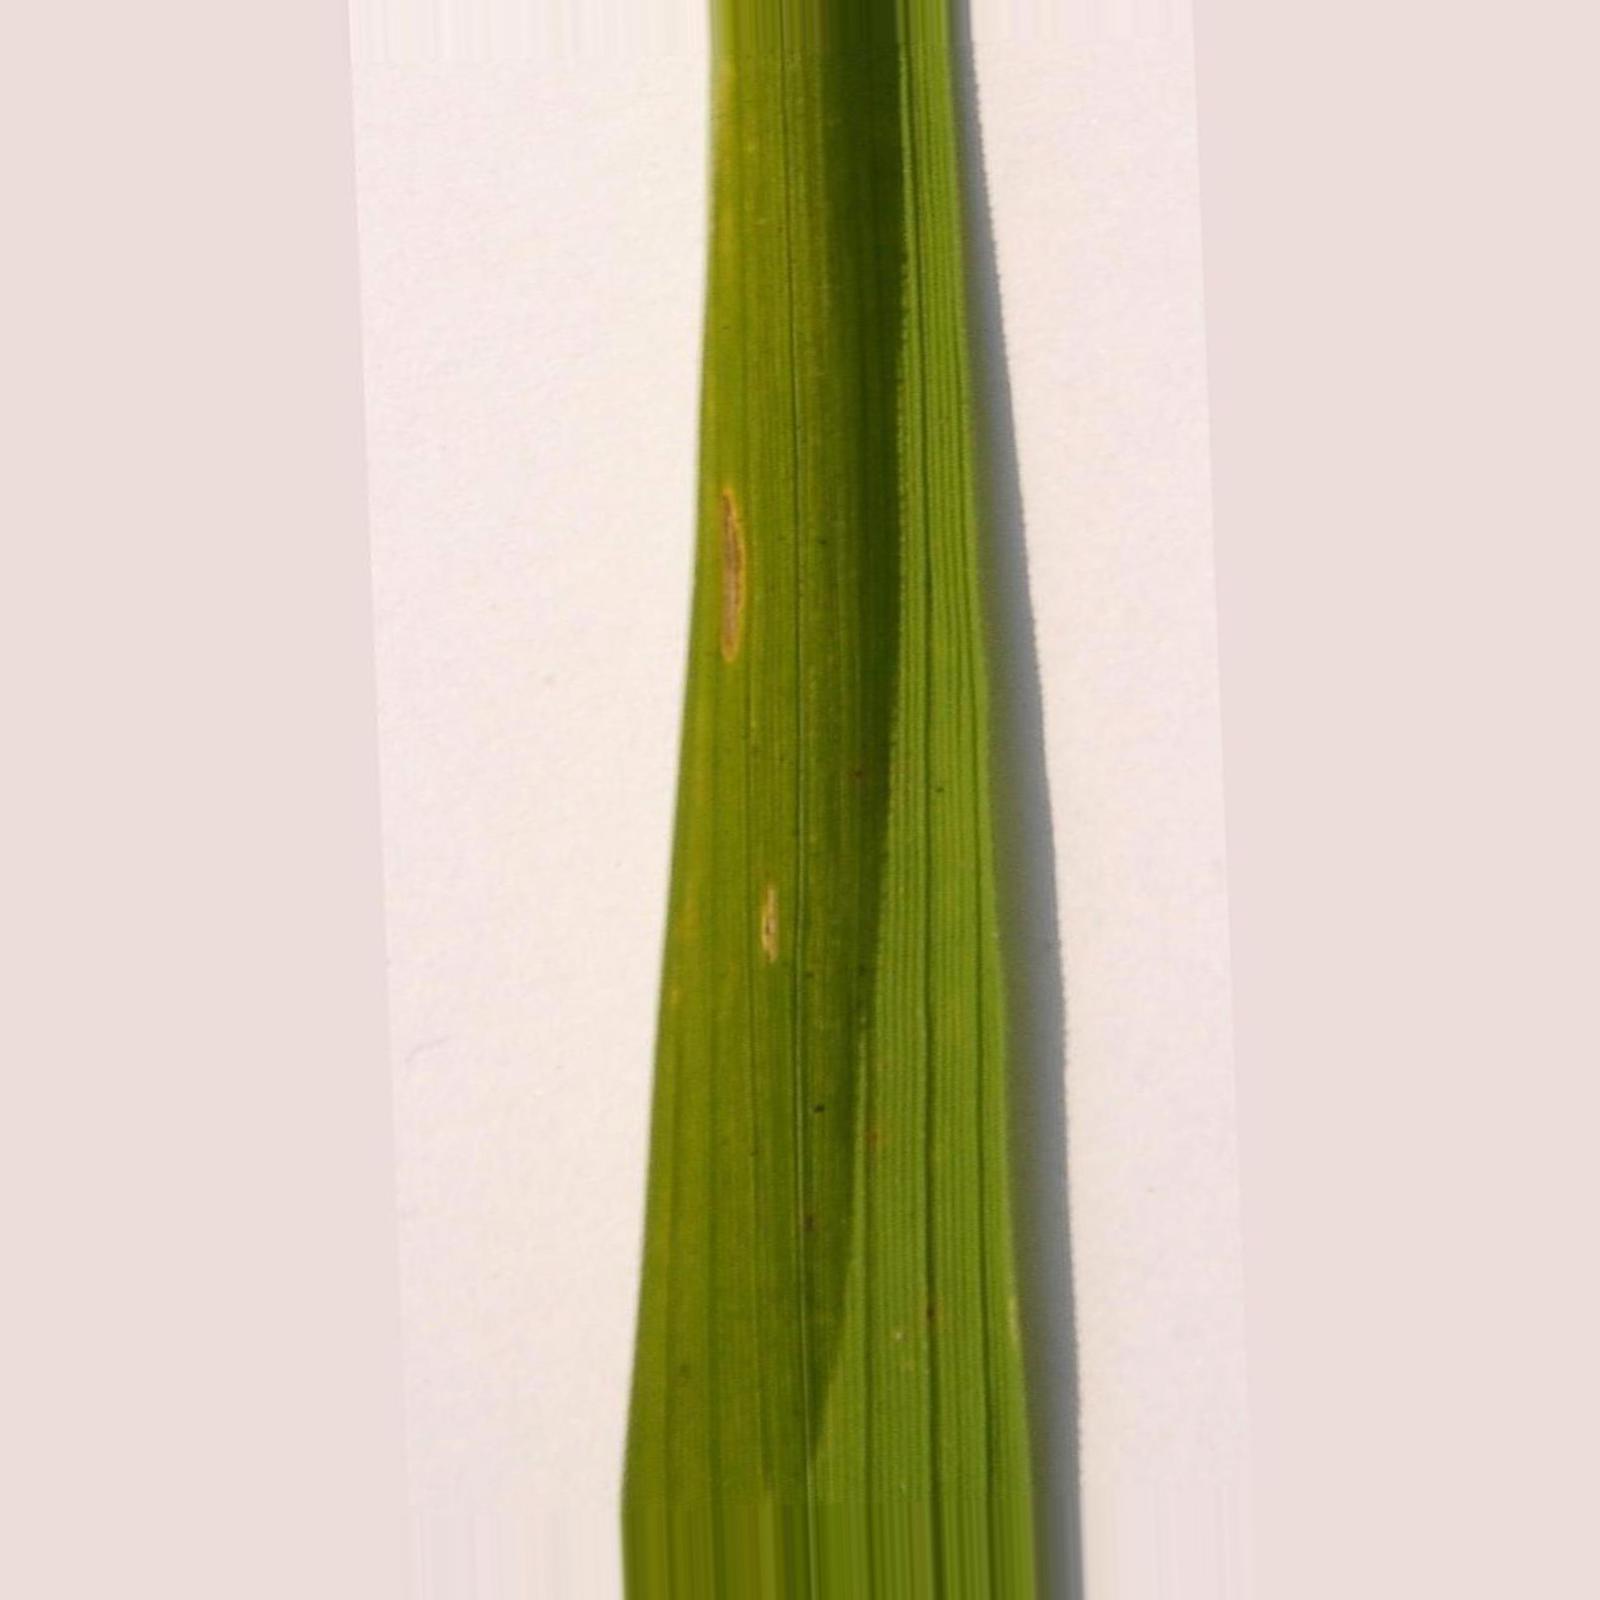
Nhãn: Bệnh Bạc lá (Bacterial leaf blight)